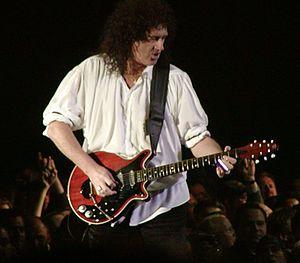
Brian Harold May est un musicien, chanteur, auteur-compositeur et astrophysicien britannique, né le 19 juillet 1947 à Hampton Hill, au sud-ouest de Londres, cofondateur et guitariste du groupe de rock Queen avec le batteur Roger Taylor et le chanteur Freddie Mercury. Ils sont ensuite rejoints par le bassiste John Deacon. Brian May a auparavant fait partie du groupe Smile avec Roger Taylor. Il compose nombre de succès de Queen, tels We Will Rock You, I Want It All, Save Me, Who Wants to Live Forever, Tie Your Mother Down, Hammer to Fall, White Queen, The Show Must Go On, Now I'm Here, ou encore No-One but You. Il utilise une guitare électrique qu'il a fabriquée lui-même, appelée Red Special.
Queen + Paul Rodgers Tour était une tournée mondiale du groupe nouvellement formé Queen + Paul Rodgers, composé de Brian May et Roger Taylor et du chanteur Paul Rodgers. Il s'agit de la première tournée de Queen depuis 1986 et le décès de son chanteur Freddie Mercury en 1991. Le bassiste de Queen, John Deacon, n'a également pas participé à la tournée, puisqu'étant en retraite musicale depuis 1997.